Karl Kalkun

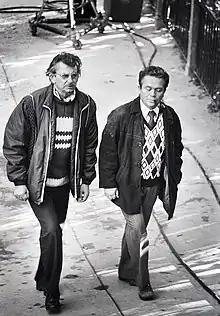
Karl Kalkun (left) and Jaanus Orgulas in 1976

Karl Kustav Kalkun (9 April 1927 Tartu – 21 February 1990 Tallinn) was an Estonian actor.